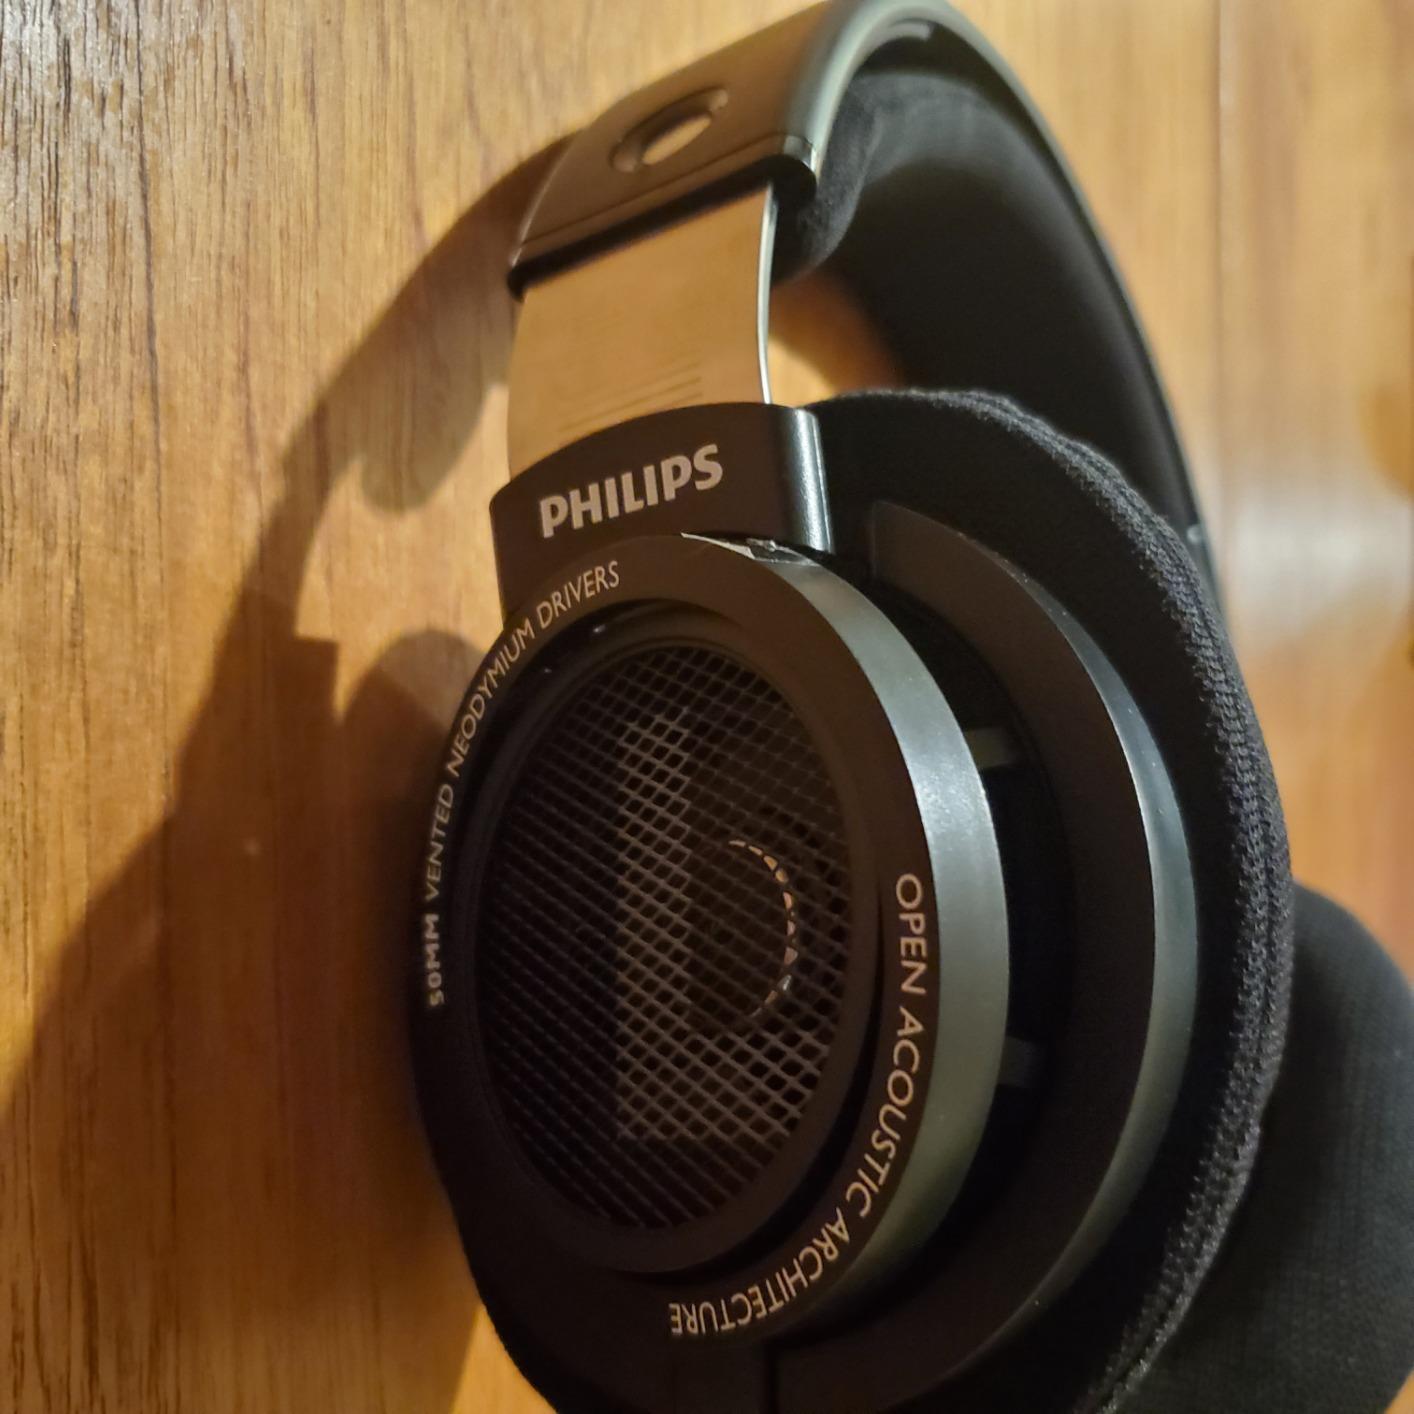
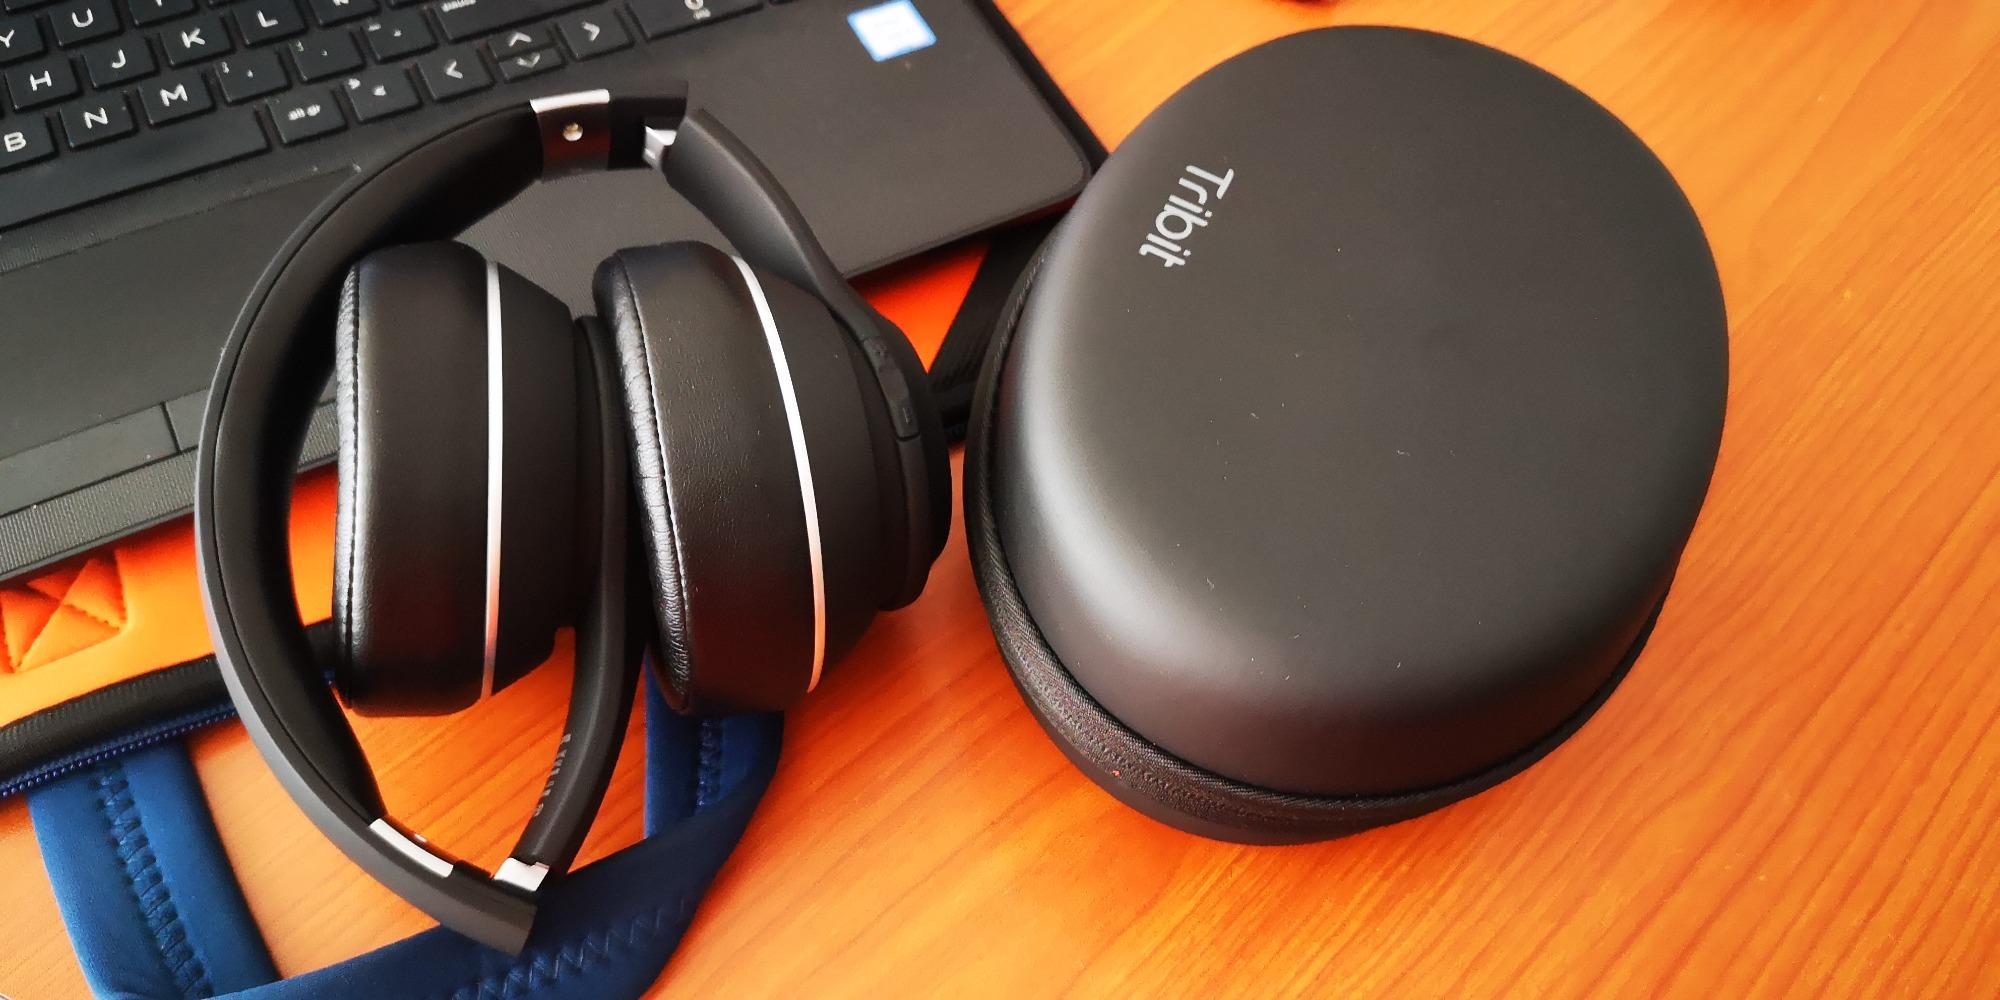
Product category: headphones
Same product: no